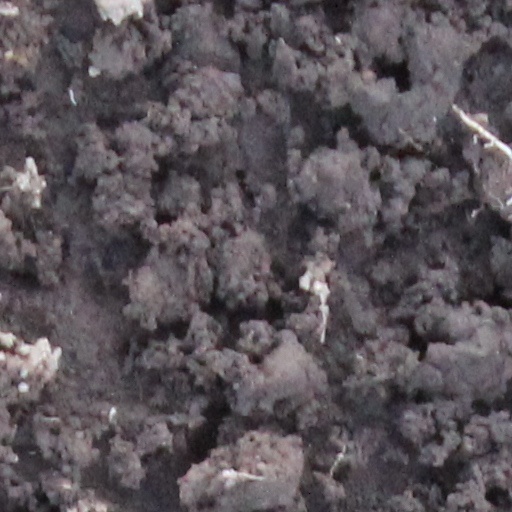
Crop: wheat